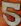
Number: 5